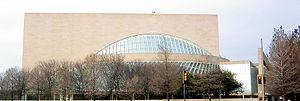
Le Morton H. Meyerson Symphony Center est une salle de concert situé dans l'Arts District du centre ville de Dallas au Texas. Il fut dessiné par l'architecte I.M. Pei et ouvrit ses portes en septembre 1989. Il a été baptisé en l'honneur de Morton Meyerson, un mécène artistique et partenaire du milliardaire texan Ross Perot. Il sert de cadre aux concerts de l'orchestre symphonique de Dallas et du chœur symphonique de Dallas. Il est administré par le City of Dallas Office of Cultural Affairs.